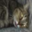
Label: cat